Dew pond

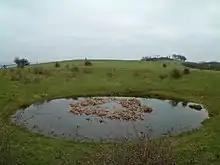
Typical example of downland dew pond near Chanctonbury Ring, West Sussex.

A dew pond is an artificial pond usually sited on the top of a hill, intended for watering livestock. Dew ponds are used in areas where a natural supply of surface water may not be readily available. The name dew pond (sometimes cloud pond or mist pond) is first found in the "Journal of the Royal Agricultural Society" in 1865. Despite the name, their primary source of water is believed to be rainfall rather than dew or mist.